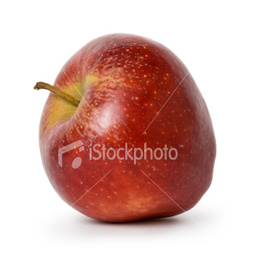
Label: Apple